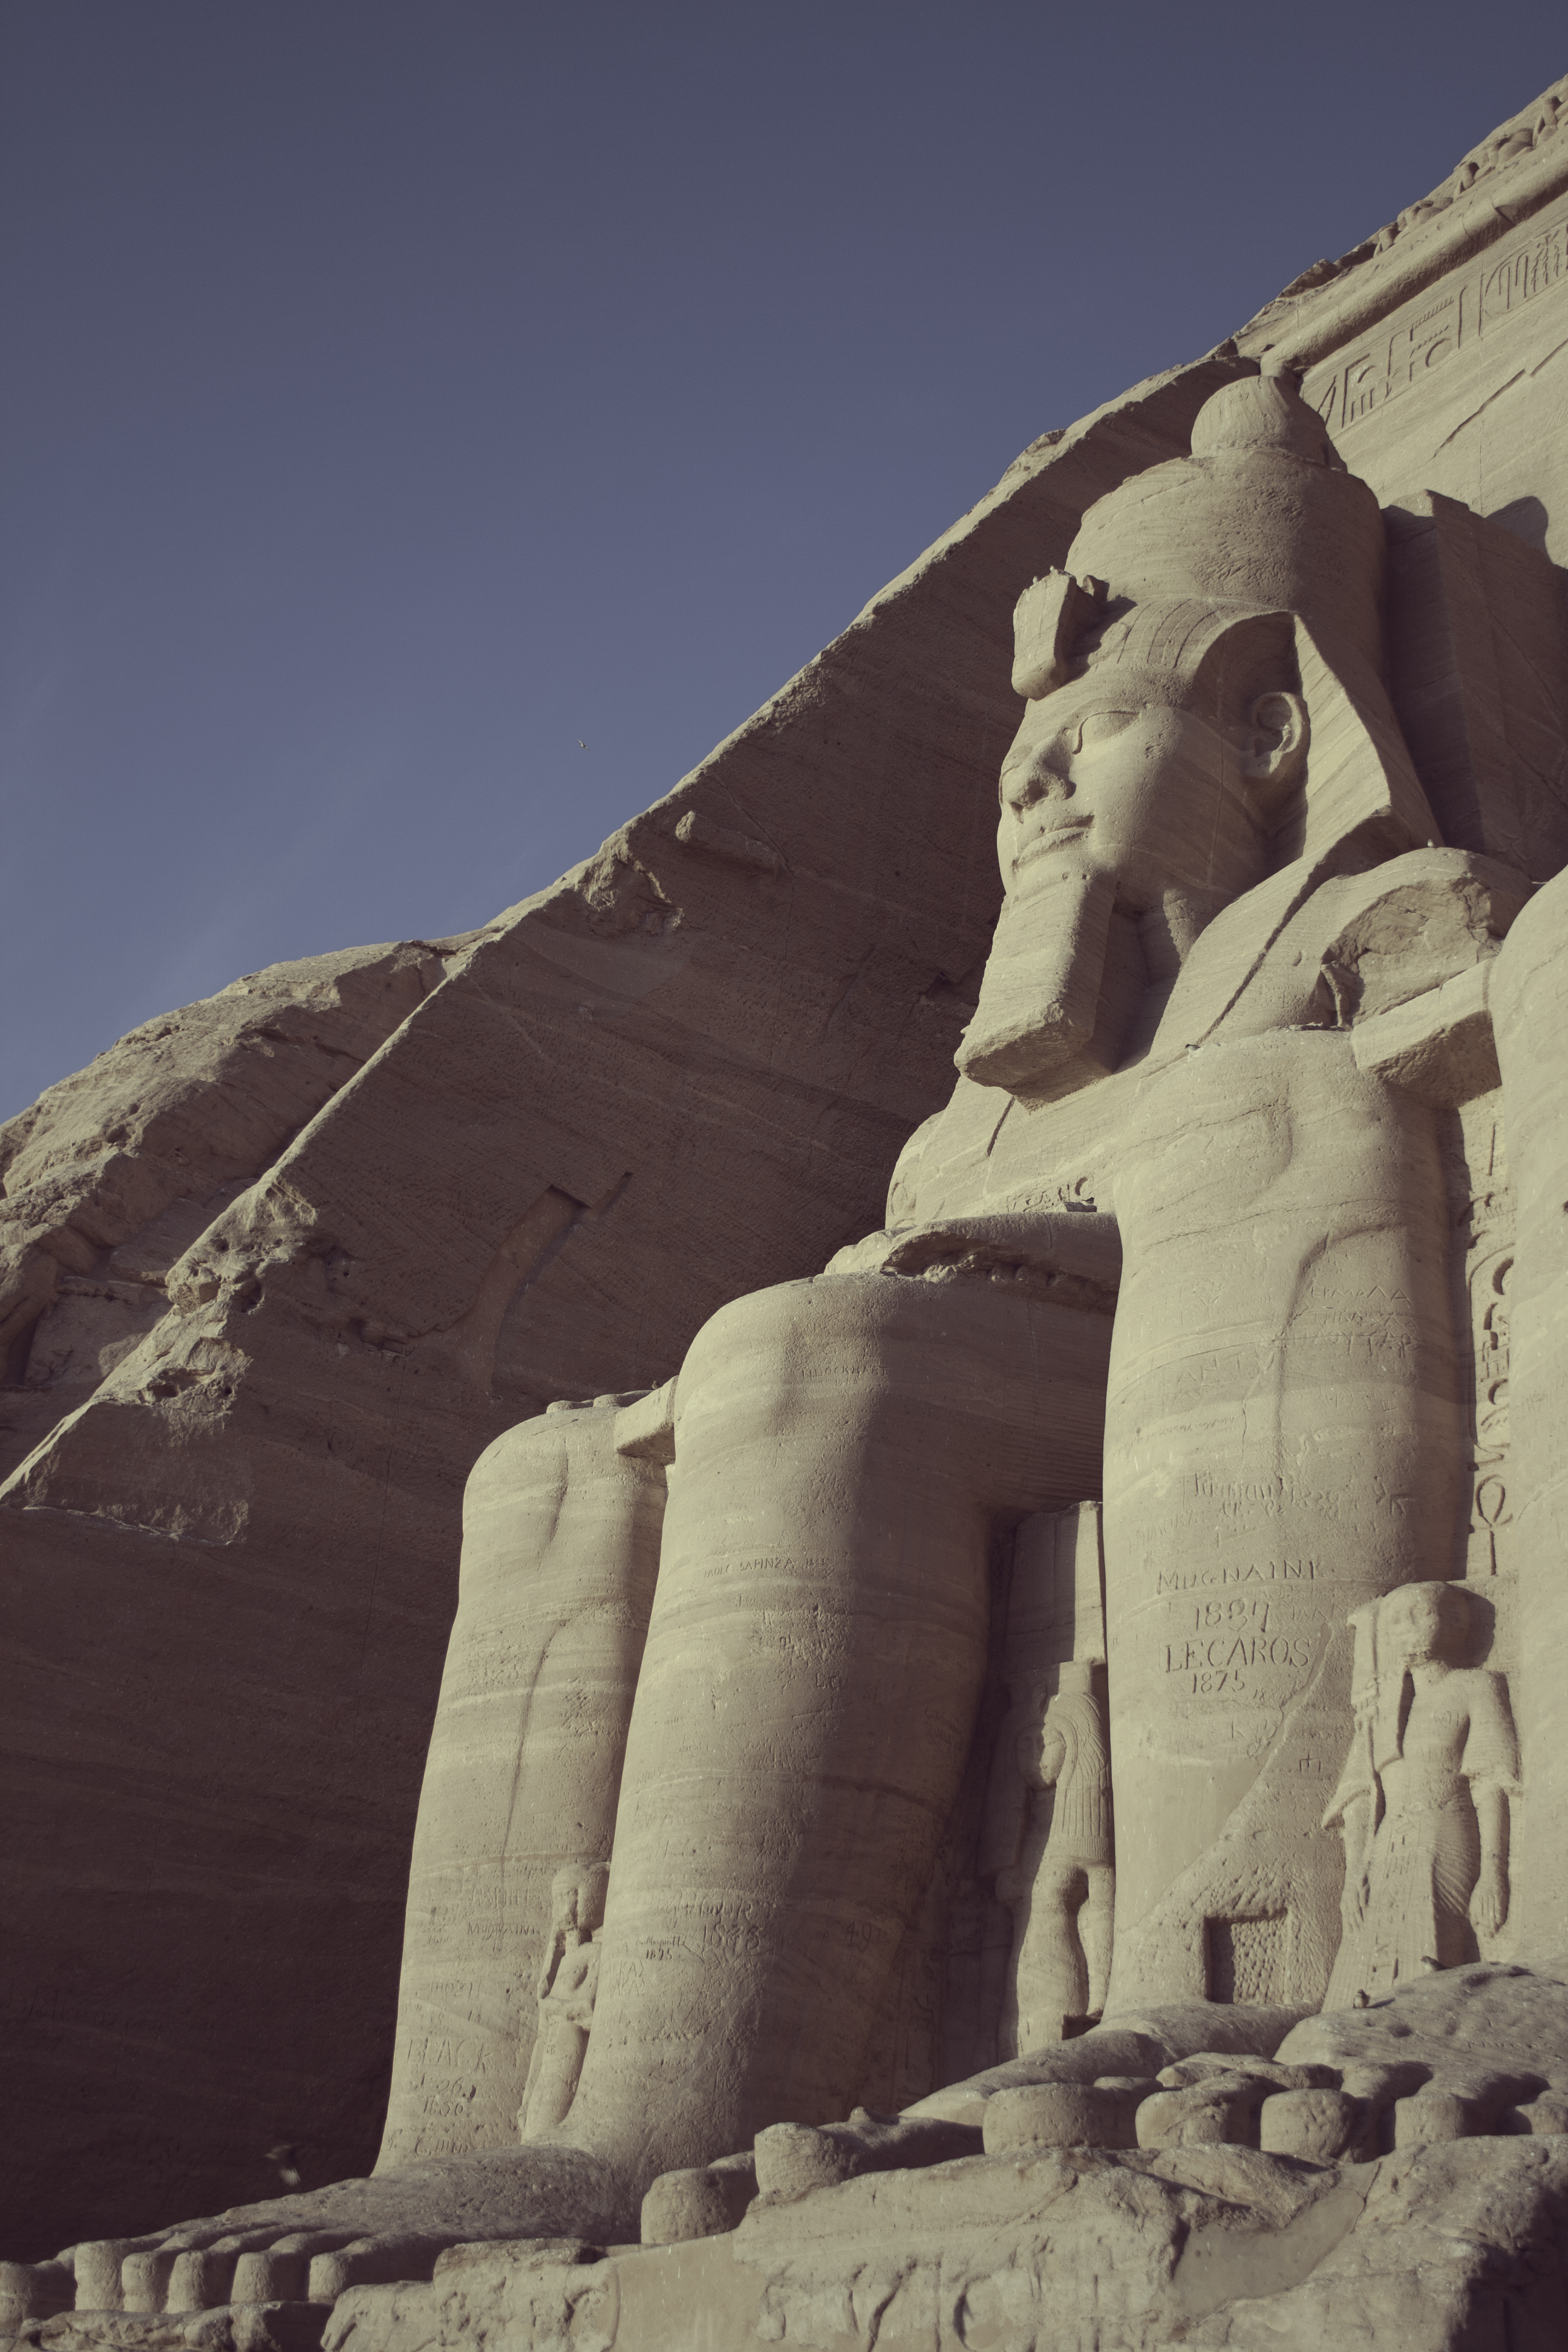
ancient, sculpture, stone, dust, ancient history, historic site, landmark, egyptian temple, history, mortuary temple, rock, sky, architecture, monument, temple, archaeological site, stone carving, building, ruins, photography, unesco world heritage site, carving, national monument, statue, world, tourism, column, vacation, tourist attraction, facade, wonders of the world